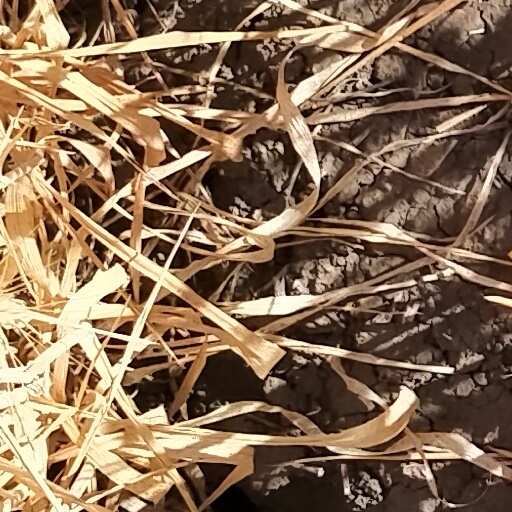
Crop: wheat